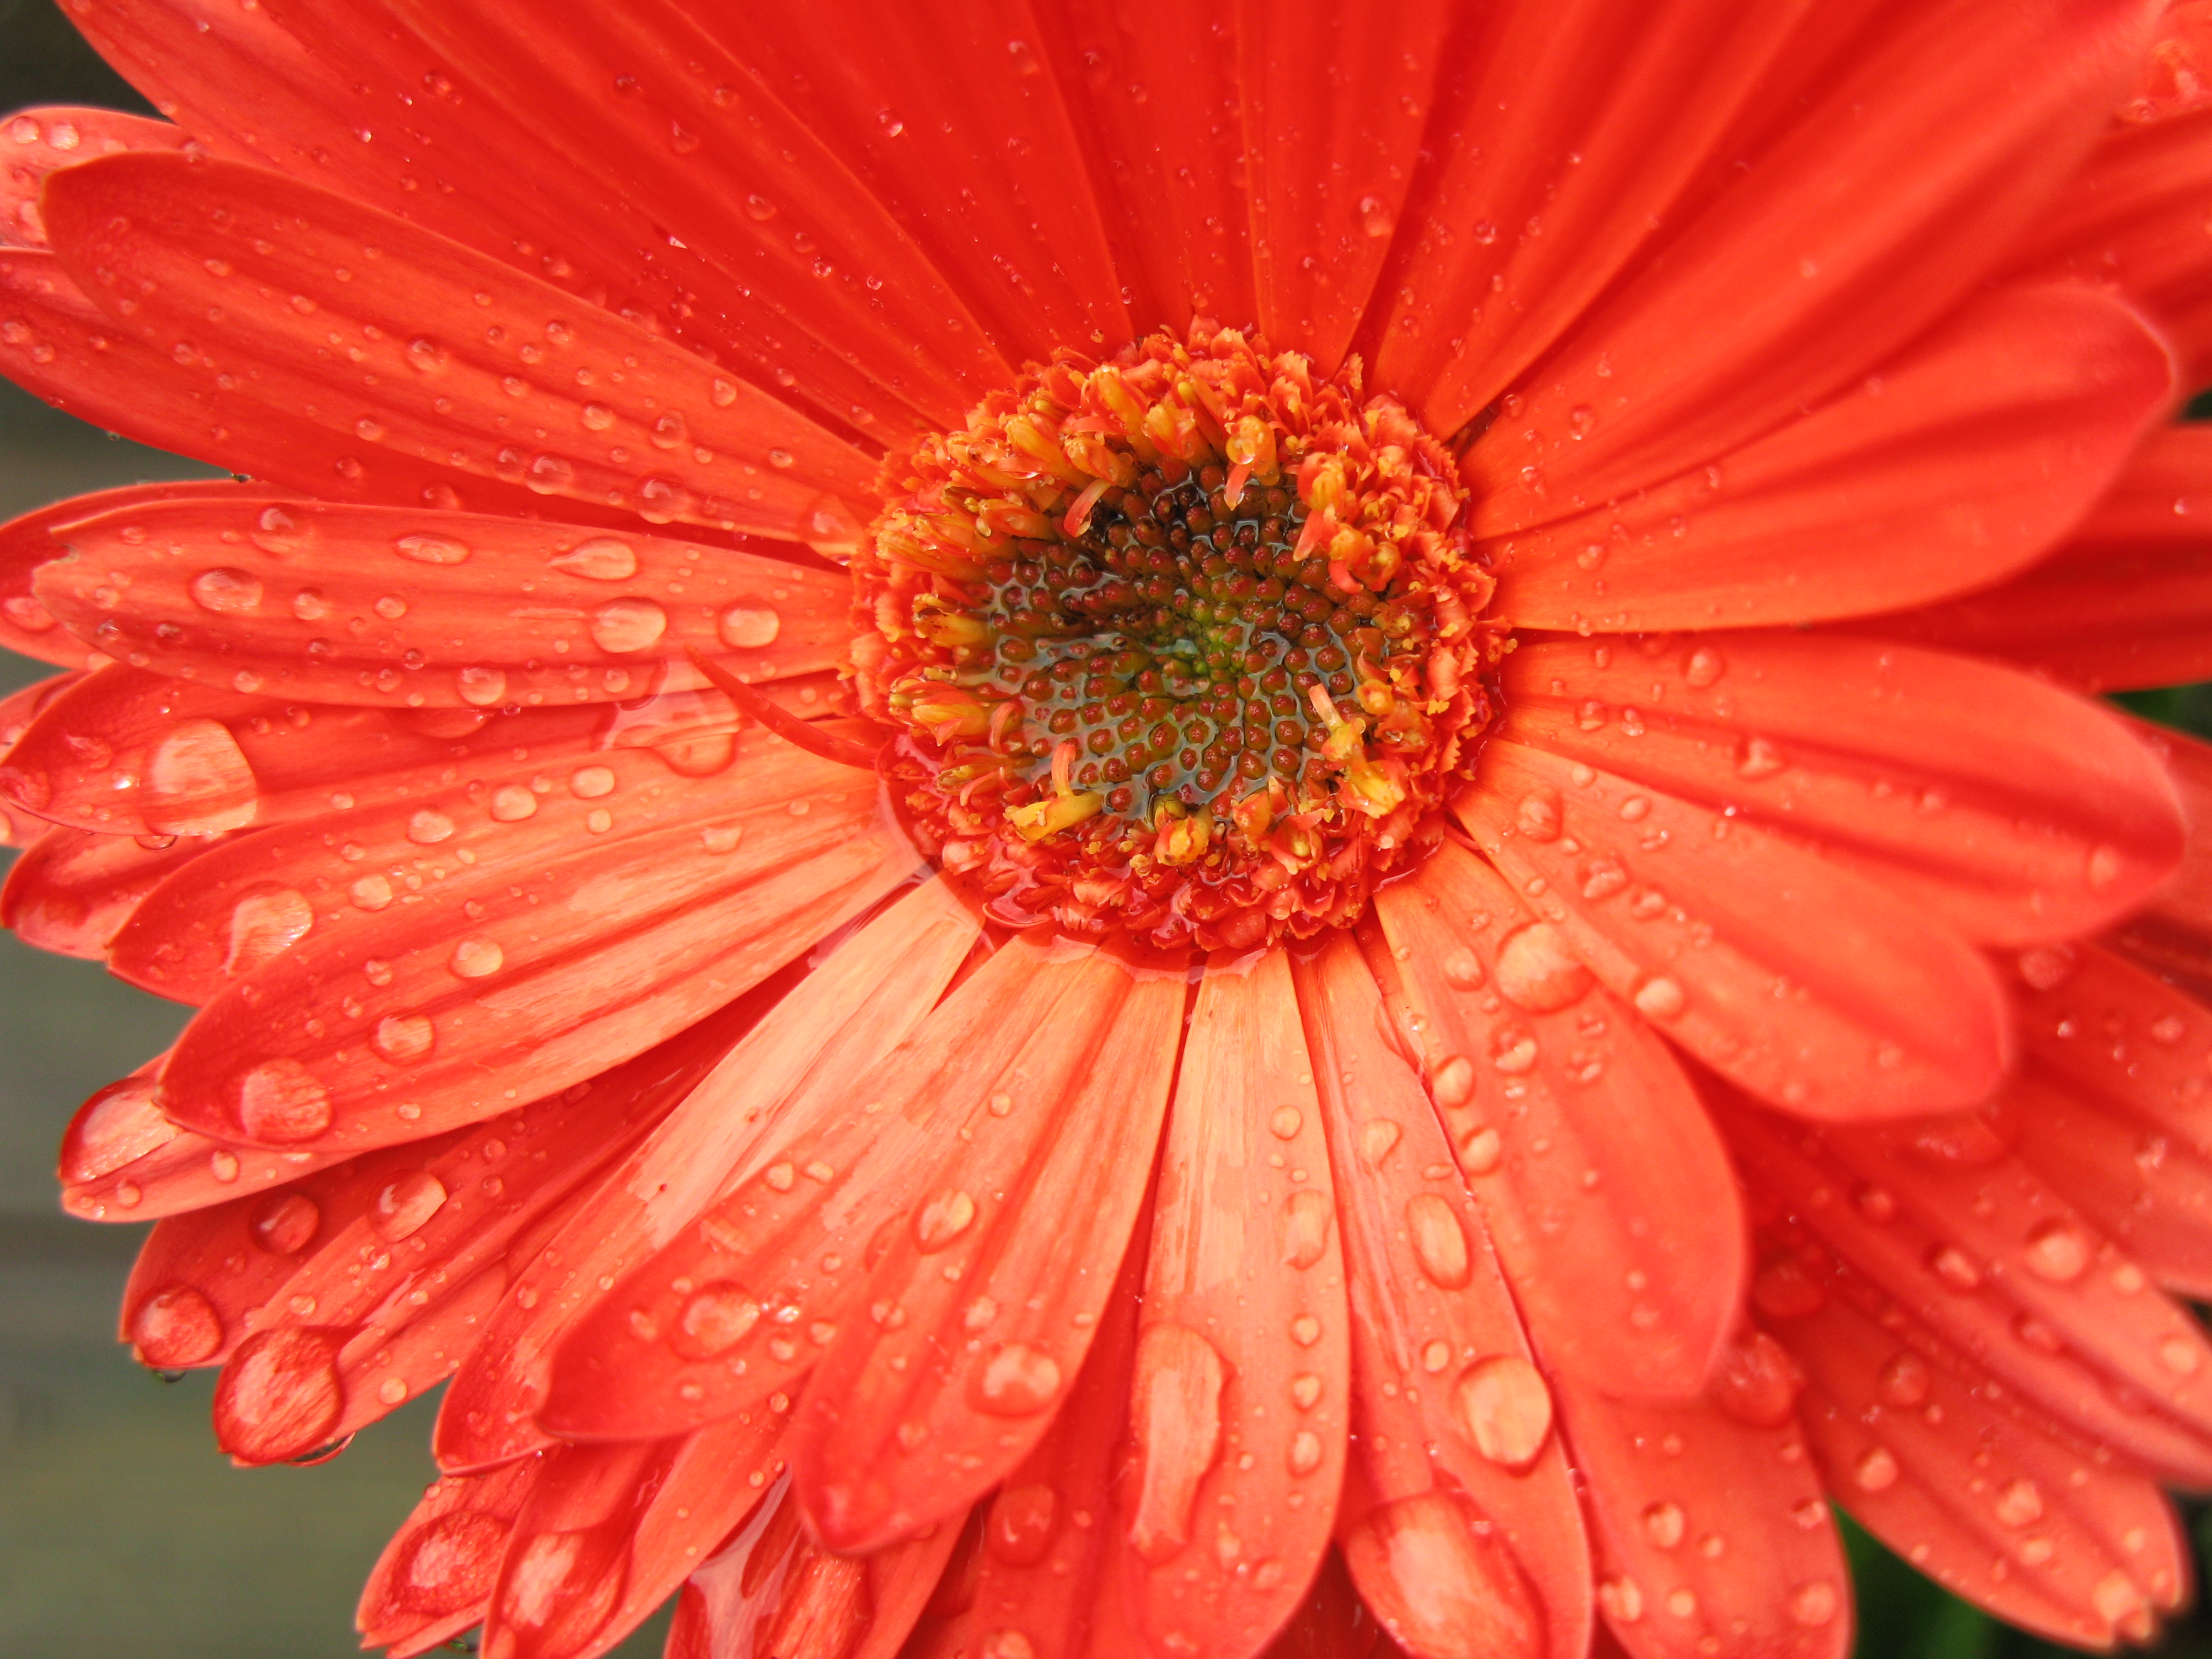
plant, flower, petal, orange, high, red, waterdrop, flora, hires, gerbera, flowerpicturesnolimits, hi, res, g7, themacrogroup, macro photography, hort, hybrida, flowering plant, daisy family, taxonomy binomial gerberahybrida, annual plant, plant stem, land plant, chrysanths